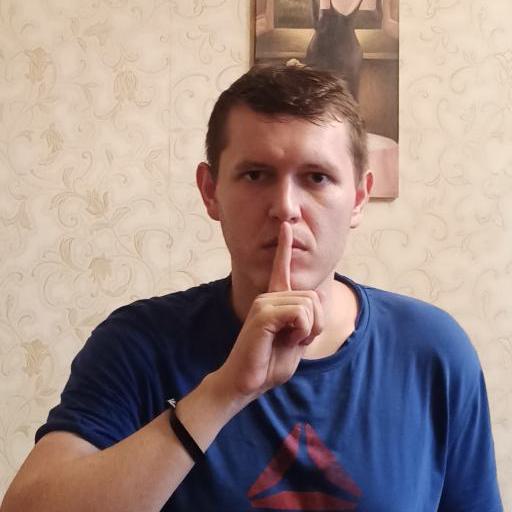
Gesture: mute